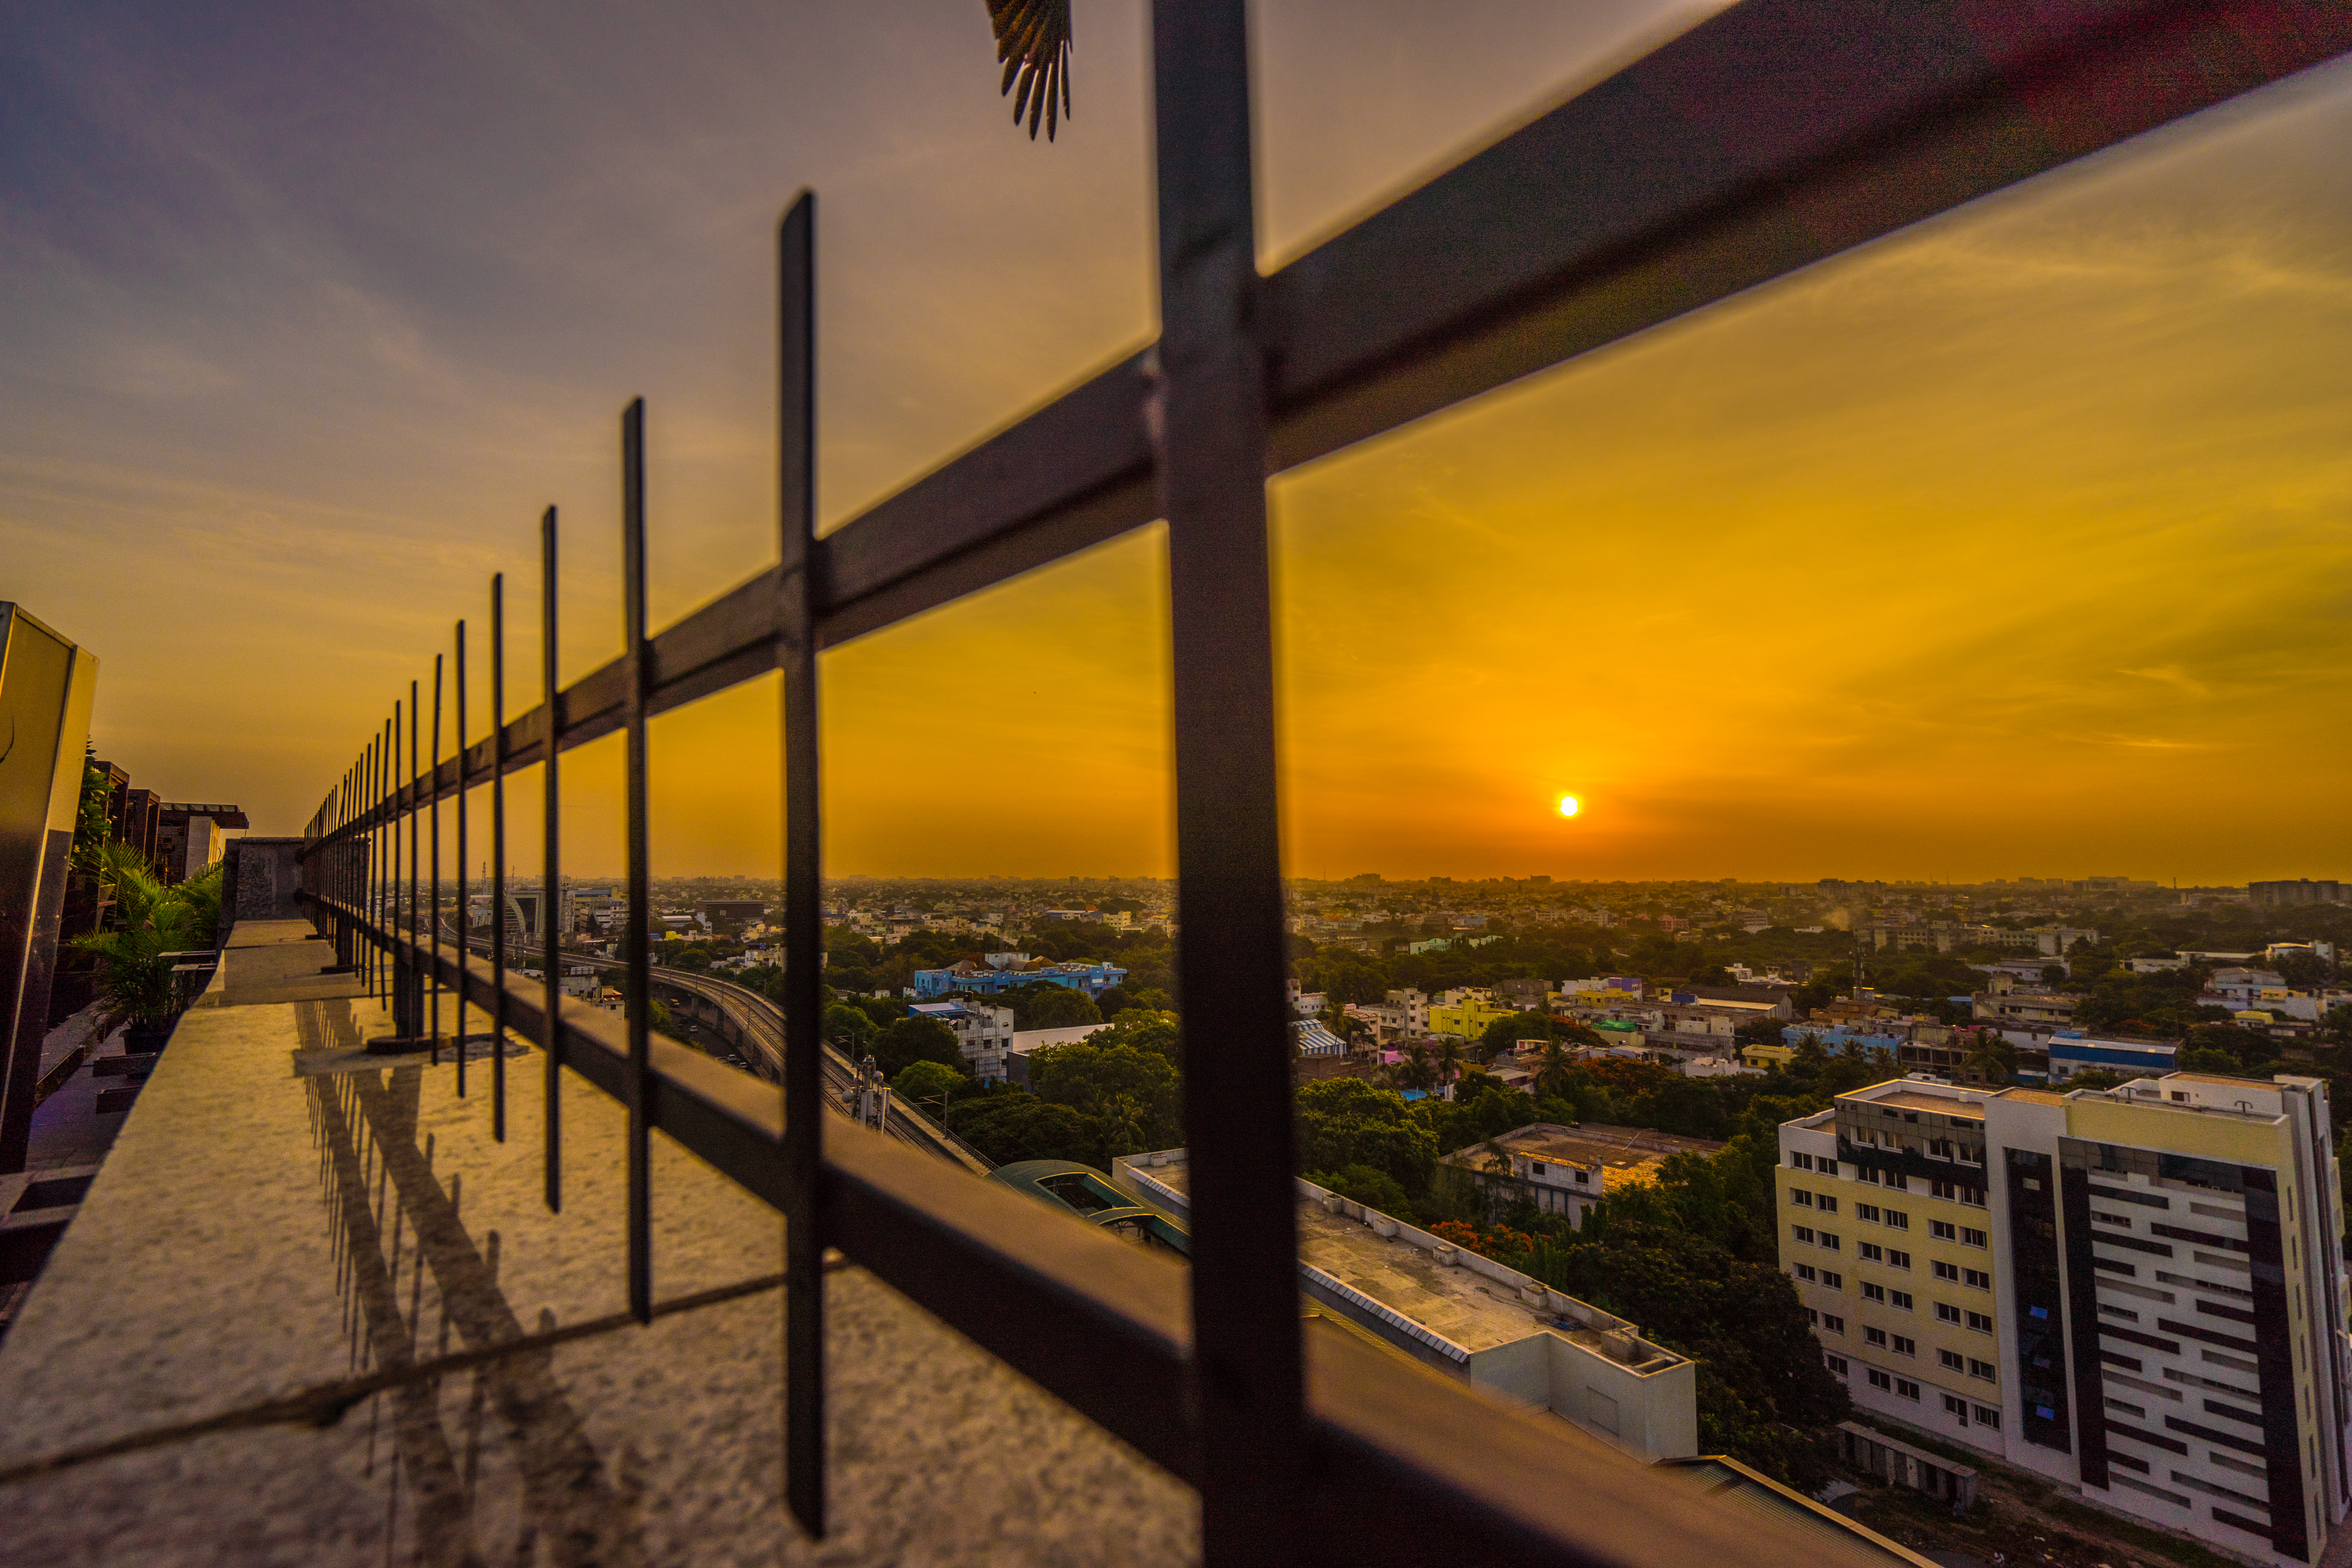
sea, horizon, sky, sunrise, sunset, bridge, sunlight, morning, dawn, cityscape, dusk, evening, reflection, morninglight, india, chennai, hff, ilce7m2, fe1635mmf4zaoss, fencedfriday, sunriseview, happyfencefriday